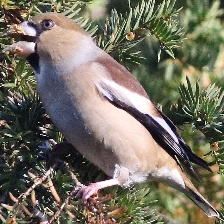
Species: HAWFINCH
Scientific name: COCCOTHRAUSTES COCCOTHRAUSTES